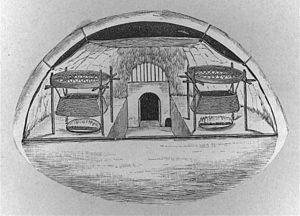
Un igloo ou iglou désigne soit un abri construit en blocs de neige, soit une habitation pré-hivernale.